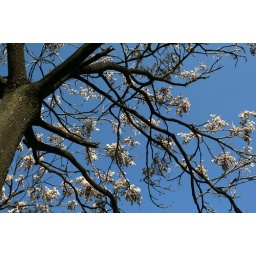
tree in sky